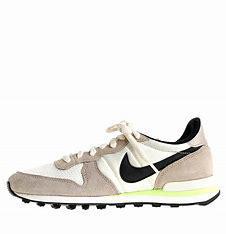
Brand: Nike
Model: Internationalist